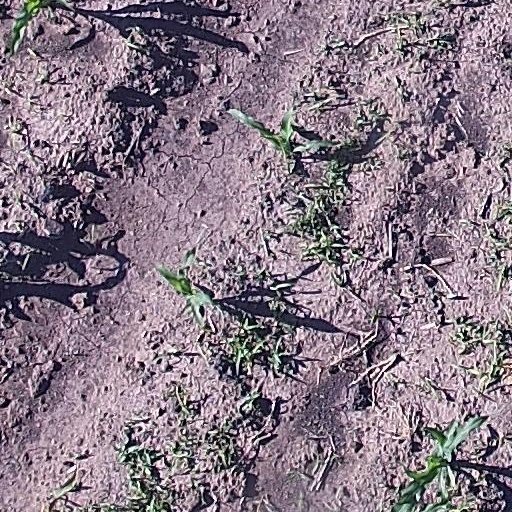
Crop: maize; corn